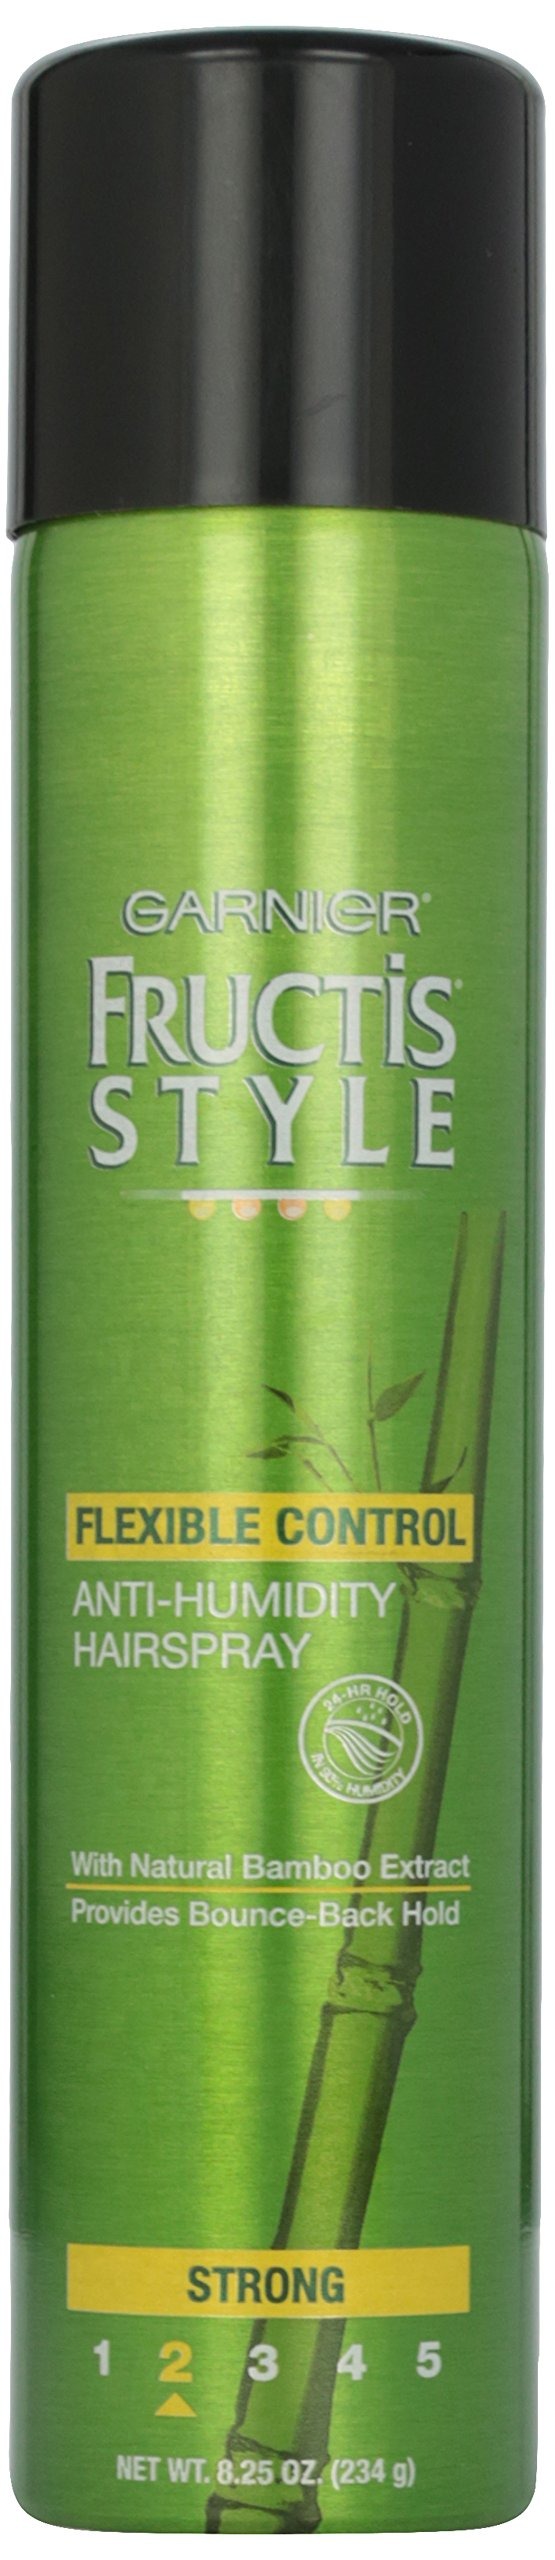
Item Name: Garnier Fructis Style Flexible Control Anti-Humidity Aerosol Hairspray 8.25 Oz
Bullet Point 1: Strong hold with flexible movement
Bullet Point 2: Infused with bamboo extract
Bullet Point 3: Keeps you in control of your style for 24 hours
Value: 8.25
Unit: Ounce

Price: 24.915